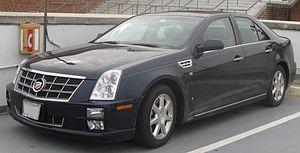
La STS est une berline du constructeur automobile américain Cadillac lancée en 2004, en Amérique du Nord, puis en Europe un an plus tard. Elle remplace la Séville et devient ainsi le sommet de la gamme Cadillac sur le vieux continent.